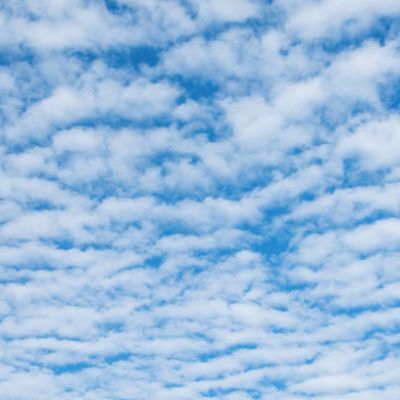
Cloud type: Altocumulus (Ac)